Air Duel

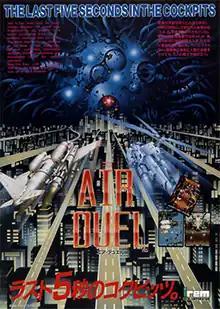
Arcade flyer

is a vertically scrolling shooter game released for arcades by Irem in 1990. It was followed by an unofficial sequel called "Air Assault" in the west and "Fire Barrel" (ファイアーバレル) in Japan.